Stanley Biwott

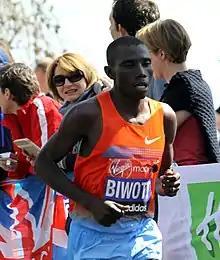
Stanley Biwott

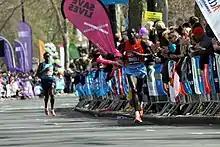
Stanley Biwott during 2013 London Marathon

Stanley Kipleting Biwott (born 21 April 1986) is a Kenyan long-distance runner who competes in half marathon and marathon races. He won the 2012 Paris Marathon in a course record time of 2:05:11 hours and the 2015 New York City Marathon. His half marathon best is 58:56 minutes.